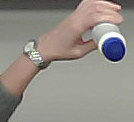
Product: dove_spray